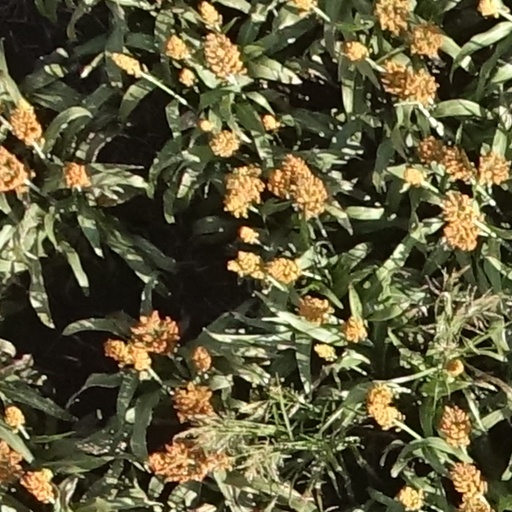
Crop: sorghum